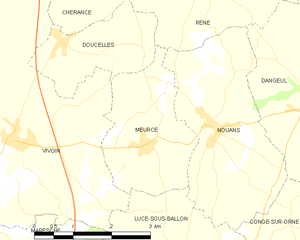
Carte des communes françaises
Meurcé est une commune française, située dans le département de la Sarthe en région Pays de la Loire, peuplée de 269 habitants.